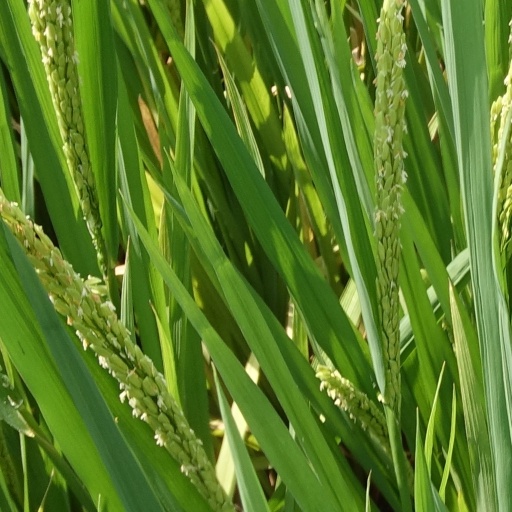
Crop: rice